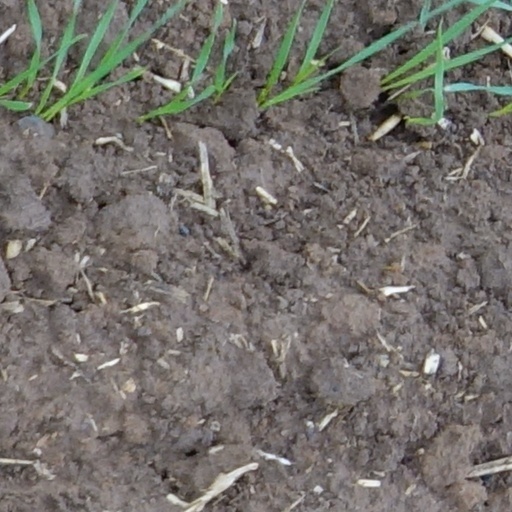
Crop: wheat